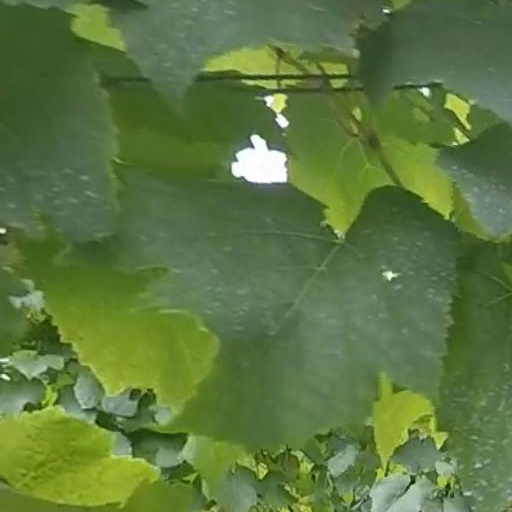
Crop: grape